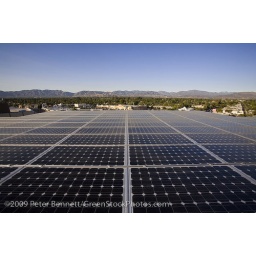
Array on rooftop of office building in Panorama City, San Fernando Valley, Los Angeles, California, USA